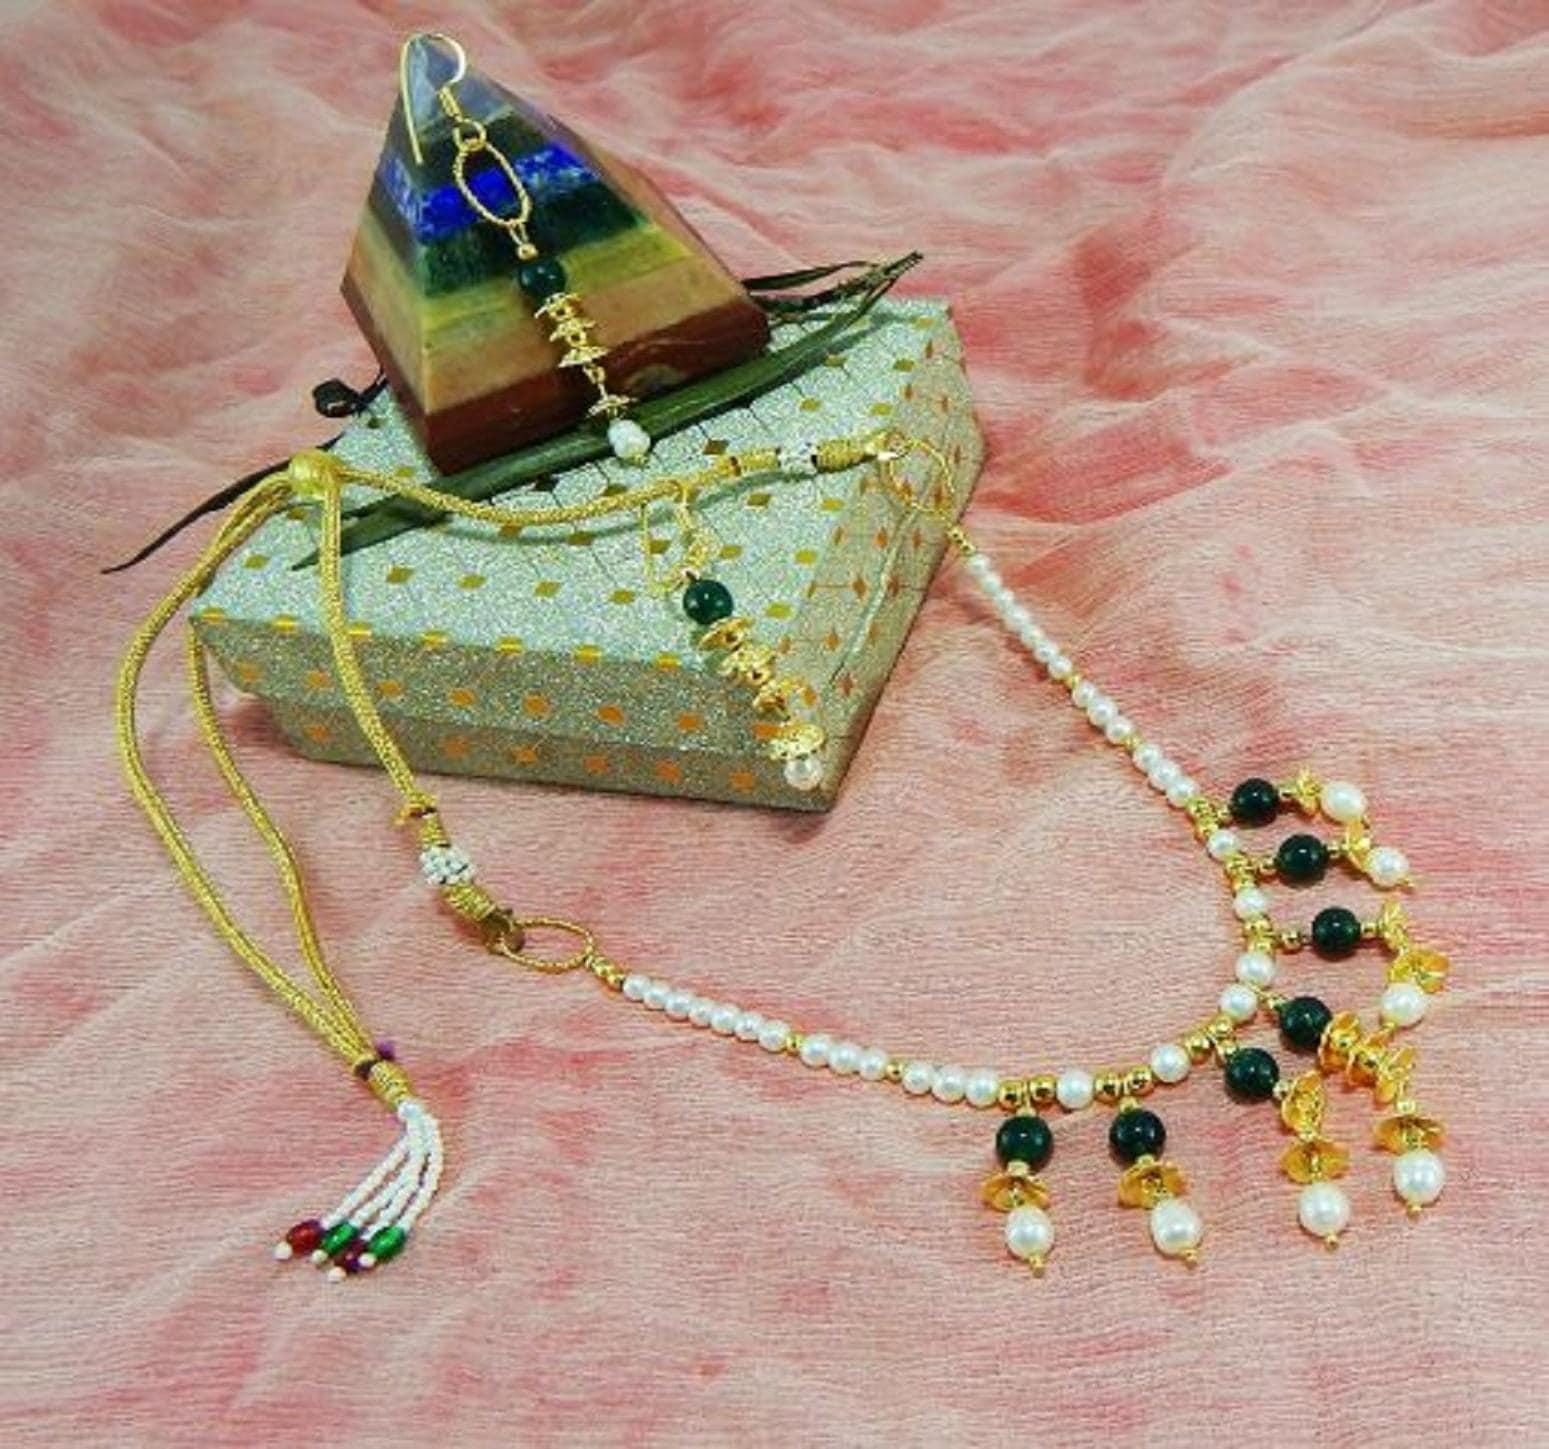
JAYA VISION ENTERPRISES Real Pearl & Gemstone Green aventurian Choker Necklace
Type: Necklaces
Brand: JAYA VISION ENTERPRISES
Price: Rs. 920
 Item Type : Real Pearl Necklace,Style : Real Pearl & Gemstone Necklace,Finishing Detail : Real pearl & Gemstone Green aventurian with Gold Polish Copper findings Choker Necklace With matching earrings.